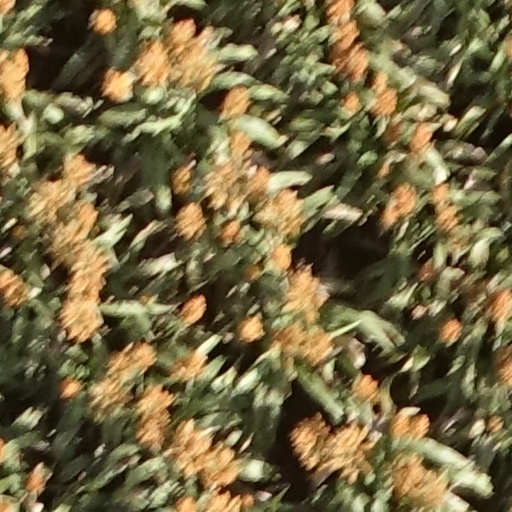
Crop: sorghum